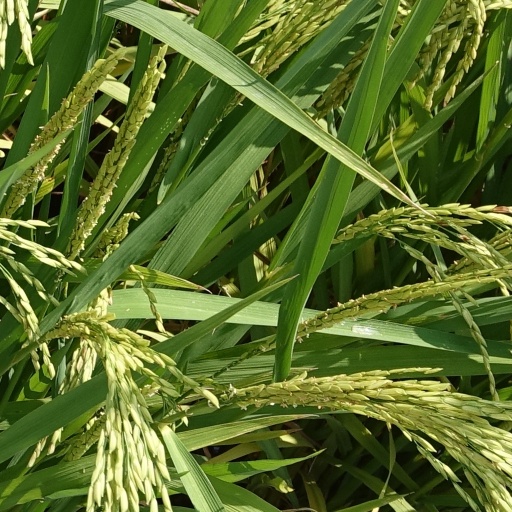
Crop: rice